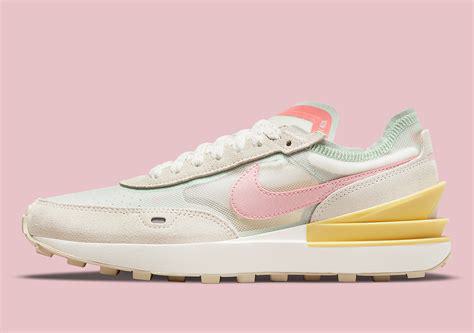
Brand: Nike
Model: Waffle One